Rogerson Clematis Garden

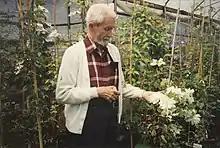
Brewster Rogerson, 2001

In 1971 Brewster Rogerson, a professor of English Literature at Kansas State University, purchased four clematis plants to landscape a new home, and by 1975 was a serious collector. He retired from teaching in 1981, and moved his collection of 100 plants to the milder climate of Eugene, Oregon. In 1986, Rogerson again moved his collection, now 260 plants, to a large greenhouse at Gutmann's Nurseries near Portland, Oregon.